Tupolev Tu-95

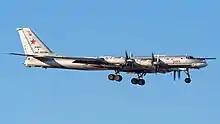
Tu-95MSM ""Kaluga"", named after one of the oldest Russian cities

Designed as a stopgap in case the Tu-114A was not finished on time, two Tu-95 bombers were fitted with passenger compartments. Both aircraft had the same layout: office space, a passenger cabin consisting of two sections which could each accommodate 20 people in VIP seating, and the rest of the cabin configured as a normal airliner. Both aircraft were eventually used as crew ferries by the various Tu-95 squadrons. One of these machines is preserved at Ulyanovsk Central Airport.